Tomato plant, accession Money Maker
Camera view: bottom (45 deg); turntable rotation: 30 degrees
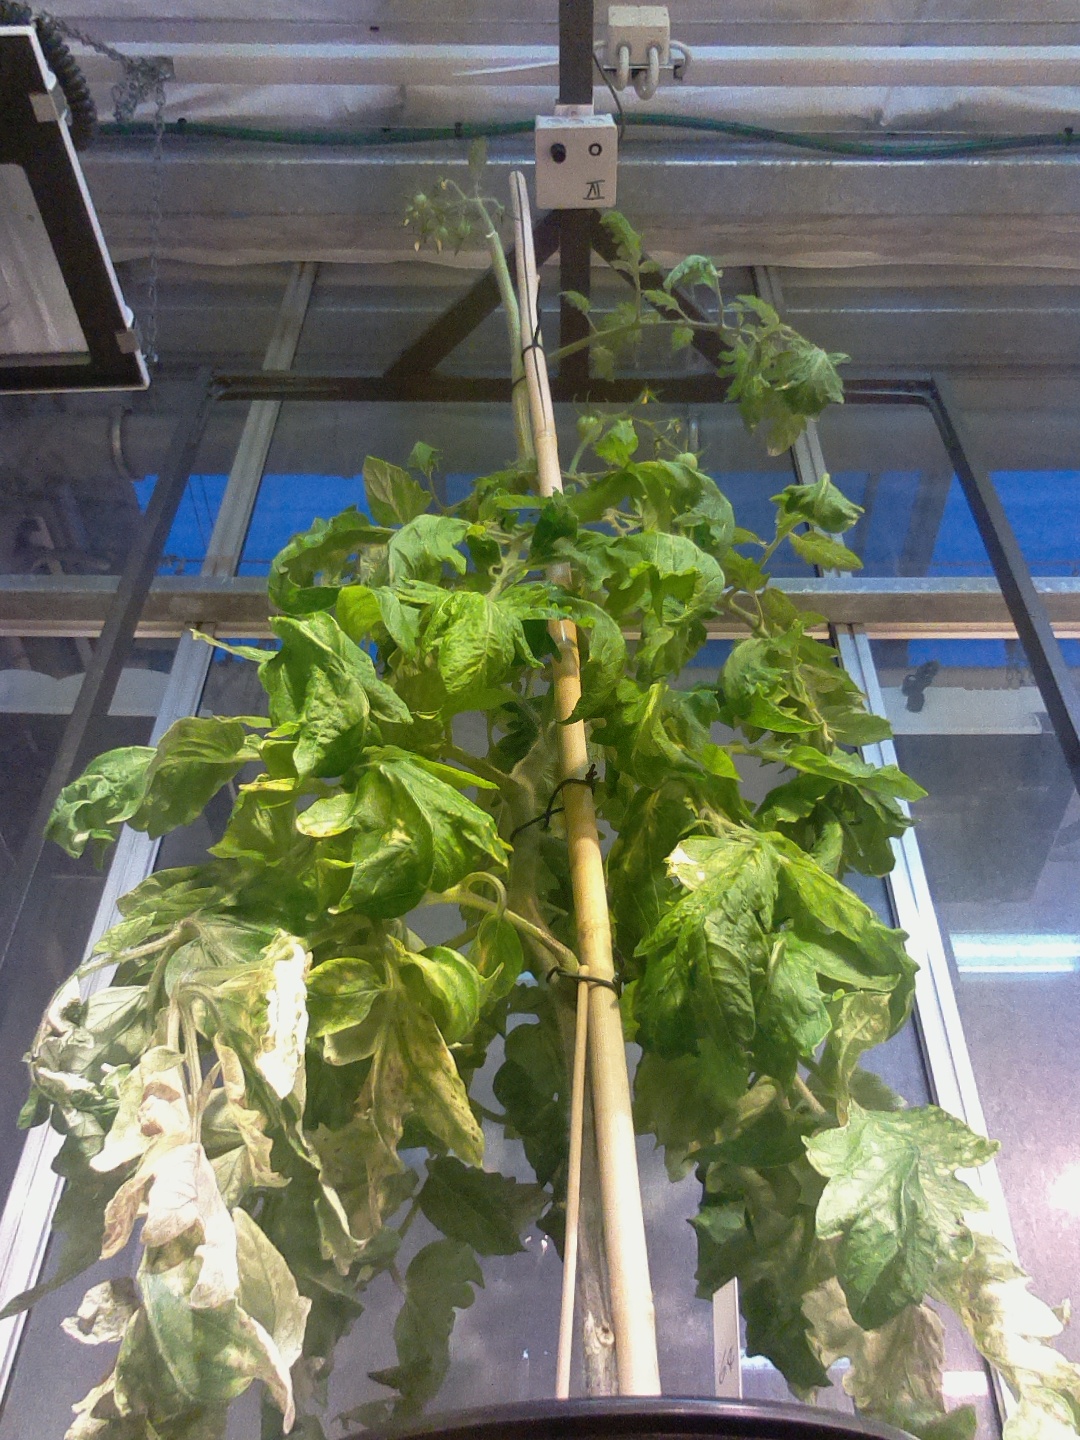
BBCH growth stage 77: 70%-80% of final fruit size